Higher education in Canada

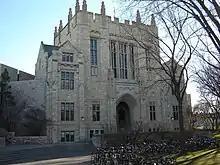
The University of Saskatchewan holds the highest enrolment numbers out of any university in the province.

Higher education in Prince Edward Island falls under the jurisdiction of the Higher Education and Corporate Services Branch within the Department of Education and Early Childhood Development. The province has one university, the University of Prince Edward Island authorized to grant degrees and one community college, Holland College, that operates centres across the province including: the Culinary Institute of Canada, the Justice Institute of Canada, the Marine Centre, the Aerospace Centre, the Atlantic Tourism and Hospitality Institute and the Prince Edward Island Institute of Adult and Community Education.